Bhaskar Vishwananth Ghokale

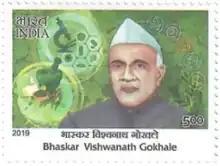
Commemorative Stamps Issued by India Post in 2019

Bhaskar Vishwanath Gokhale (19 April 1903 – 12 January 1962), also known as Vaidya Bhaskar Vishwanath Gokhale, and popularly called Mama Gokhaleji, was an Indian Ayurveda practitioner, Ayurvedic teacher, freedom fighter, and philosopher.